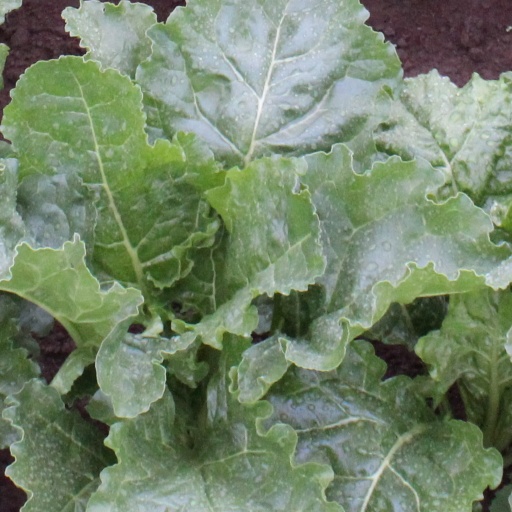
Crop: sugar beet